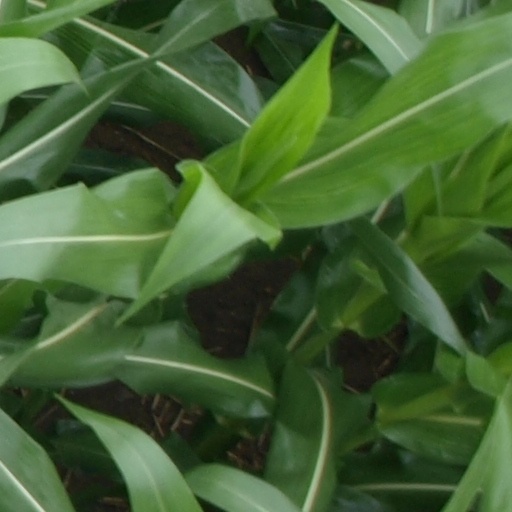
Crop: maize; corn